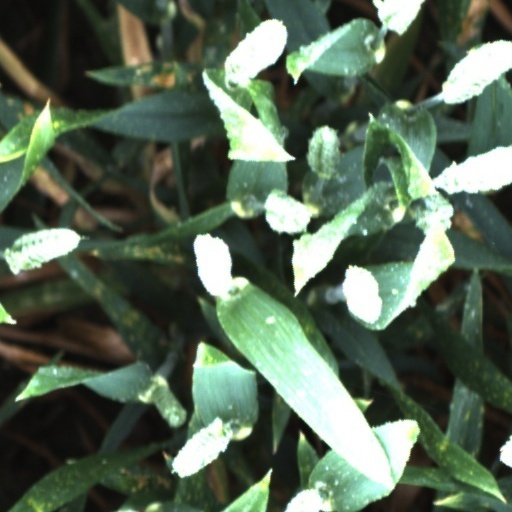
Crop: wheat